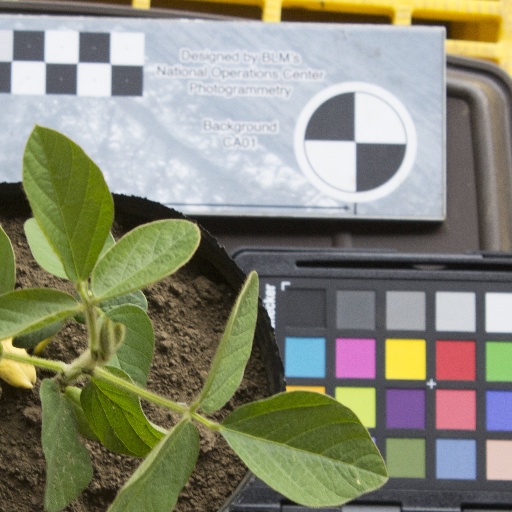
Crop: soybean